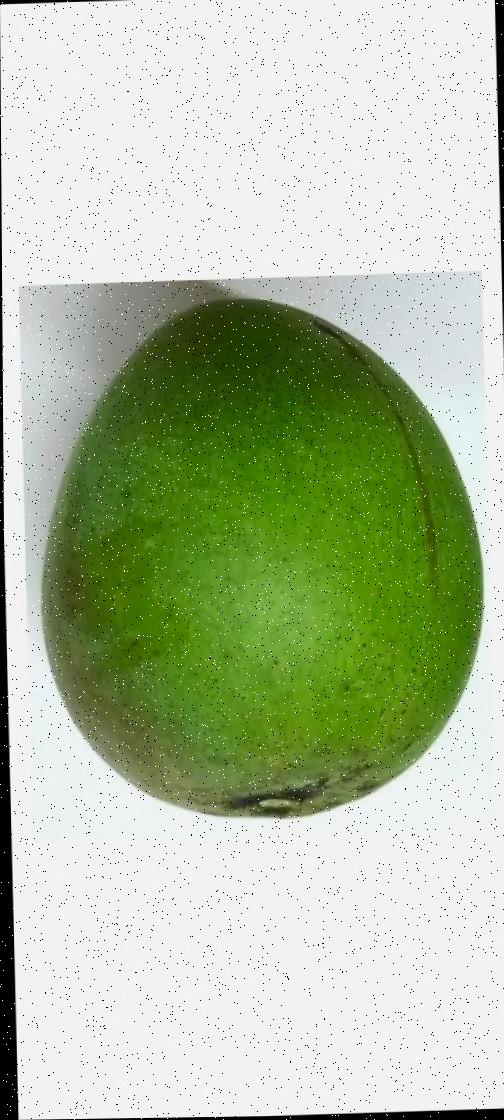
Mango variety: Harivanga